Robert Brustein

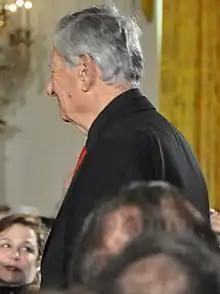
Brustein in 2011

Robert Sanford Brustein (April 21, 1927 – October 29, 2023) was an American theatrical critic, producer, playwright, writer, and educator. He founded the Yale Repertory Theatre while serving as dean of the Yale School of Drama in New Haven, Connecticut, as well as the American Repertory Theater and Institute for Advanced Theater Training at Harvard University in Cambridge, Massachusetts, where he was a creative consultant until his death, and was the theatre critic for "The New Republic". He commented on politics for the "HuffPost".